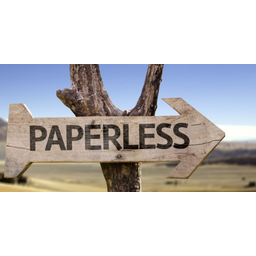
Label: paper